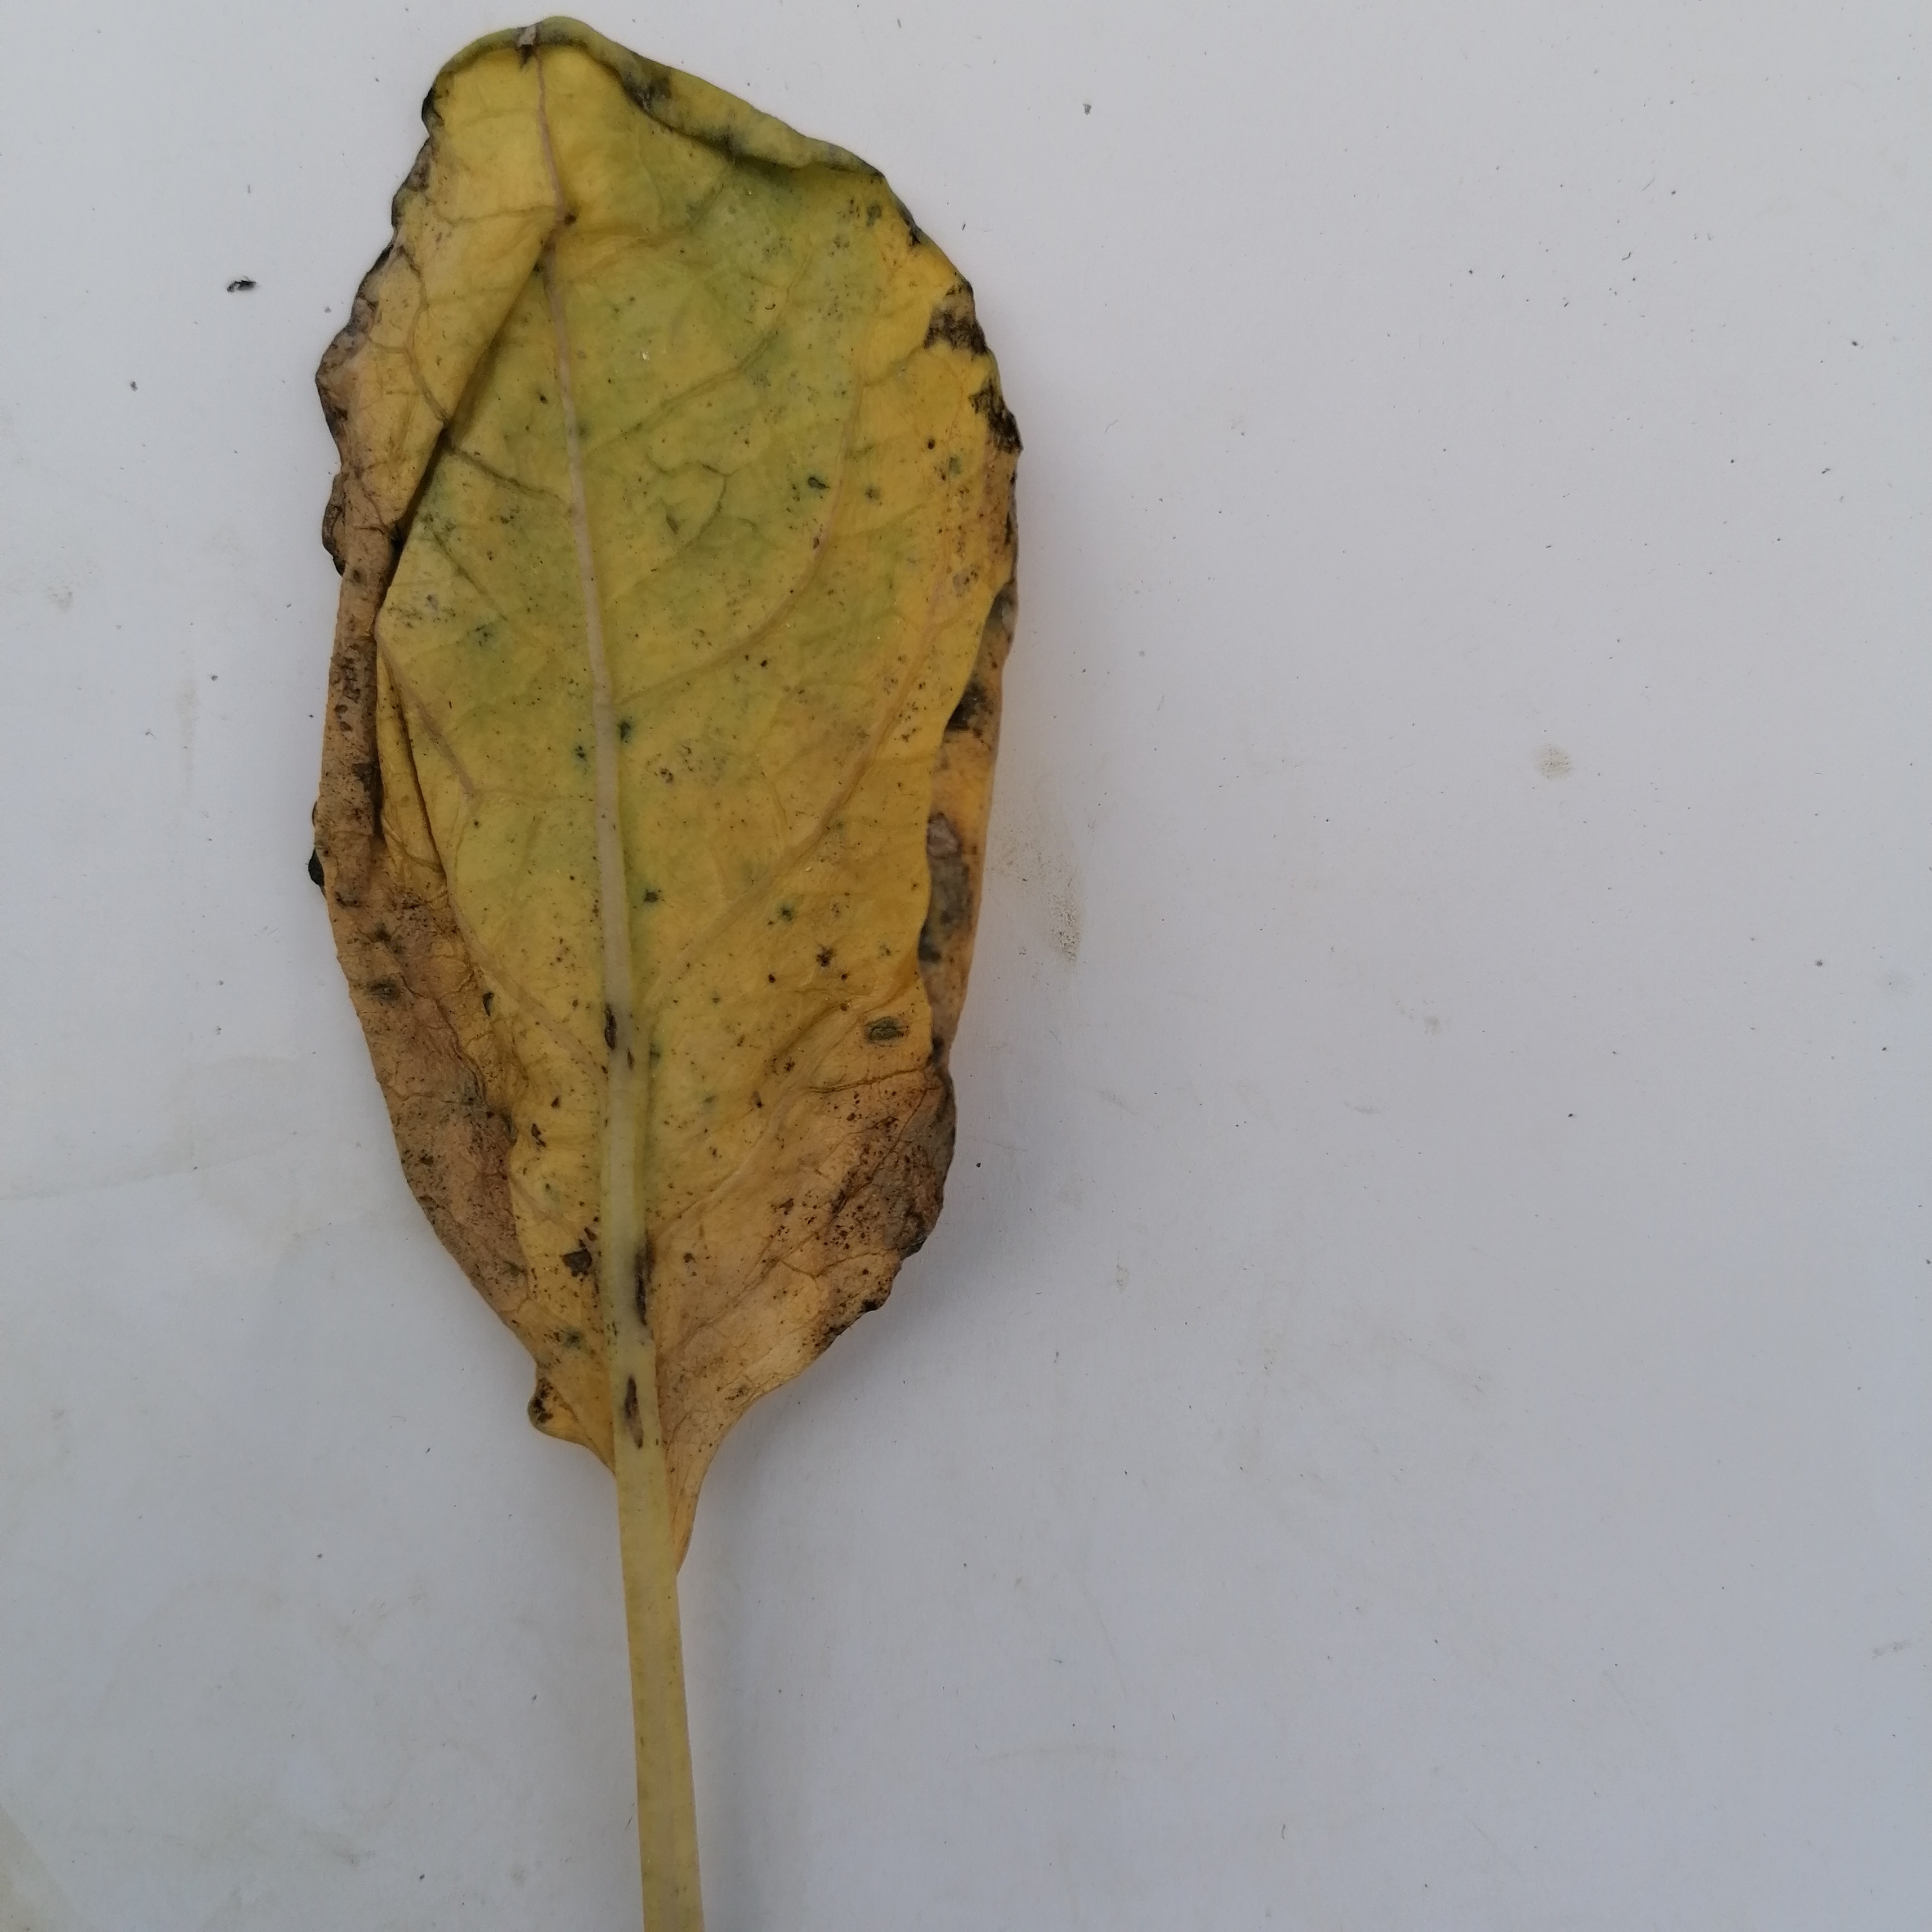
Label: Black Rot